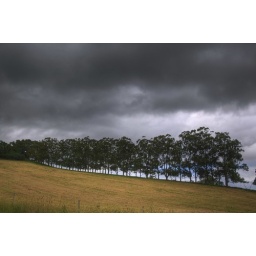
A row of trees in a field at Marshall Mount.